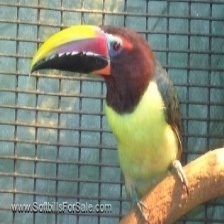
Species: CURL CRESTED ARACURI
Scientific name: PTEROGLOSSUS BEAUHARNAESII
ImageNet parent category: toucan